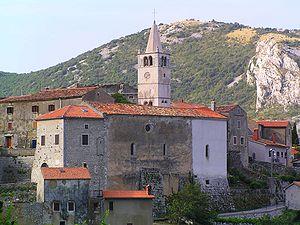
Kršan est un village et une municipalité située dans le comitat d'Istrie, en Croatie. Au recensement de 2001, la municipalité comptait 3 264 habitants, dont 75,61 % de Croates et le village seul comptait 227 habitants.